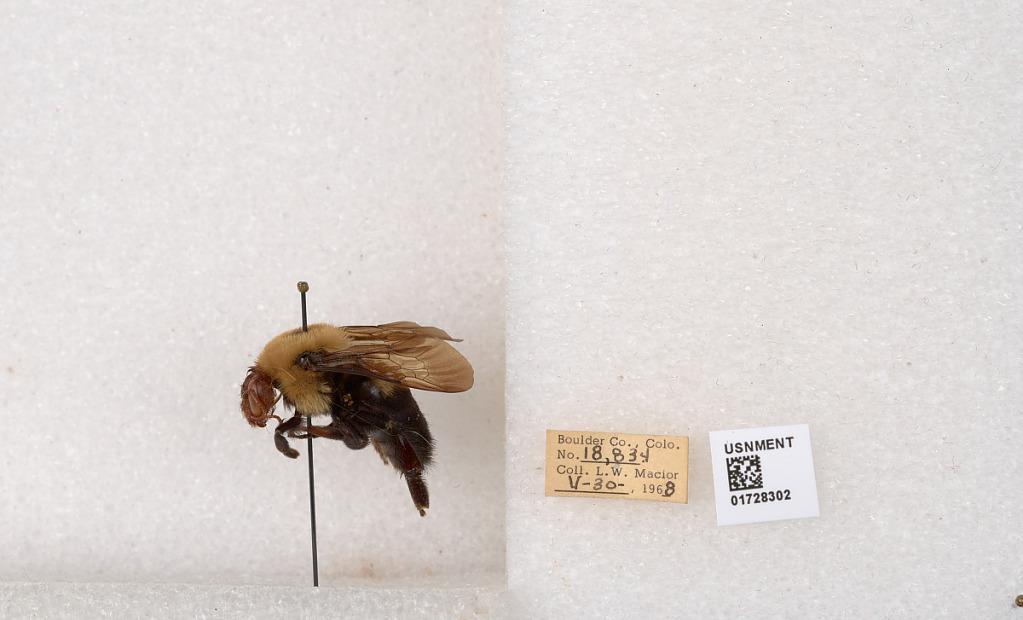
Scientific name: Bombus (Separatobombus) griseocollis (De Geer)
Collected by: L. Macior
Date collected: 1968-5-30
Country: United States
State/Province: Colorado
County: Boulder
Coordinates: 40.0925, -105.358